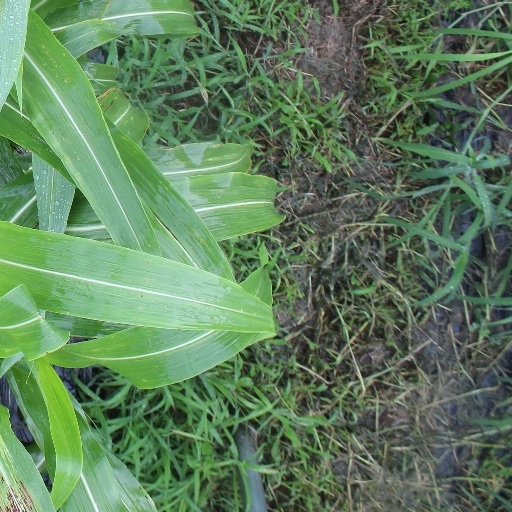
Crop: sorghum